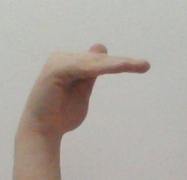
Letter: khaa